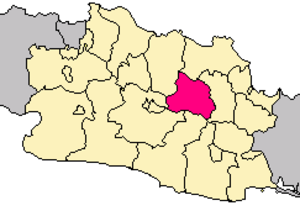
Carte indonésienne
Le kabupaten de Sumedang, en indonésien Kabupaten Sumedang, est un kabupaten d'Indonésie situé dans la province de Java occidental.